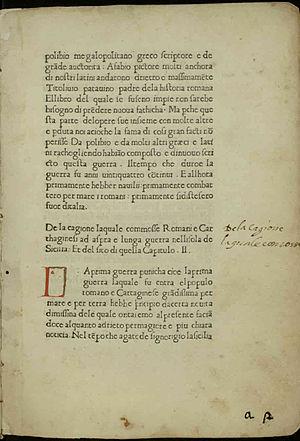
Leonardo Bruni, également connu en français sous le nom de Léonard d'Arétin, est un chancelier florentin, un philosophe, un humaniste, un historien et un traducteur italien — il est considéré comme le créateur de la forme renaissance de la traduction — actif à Florence dans la première moitié du Quattrocento.